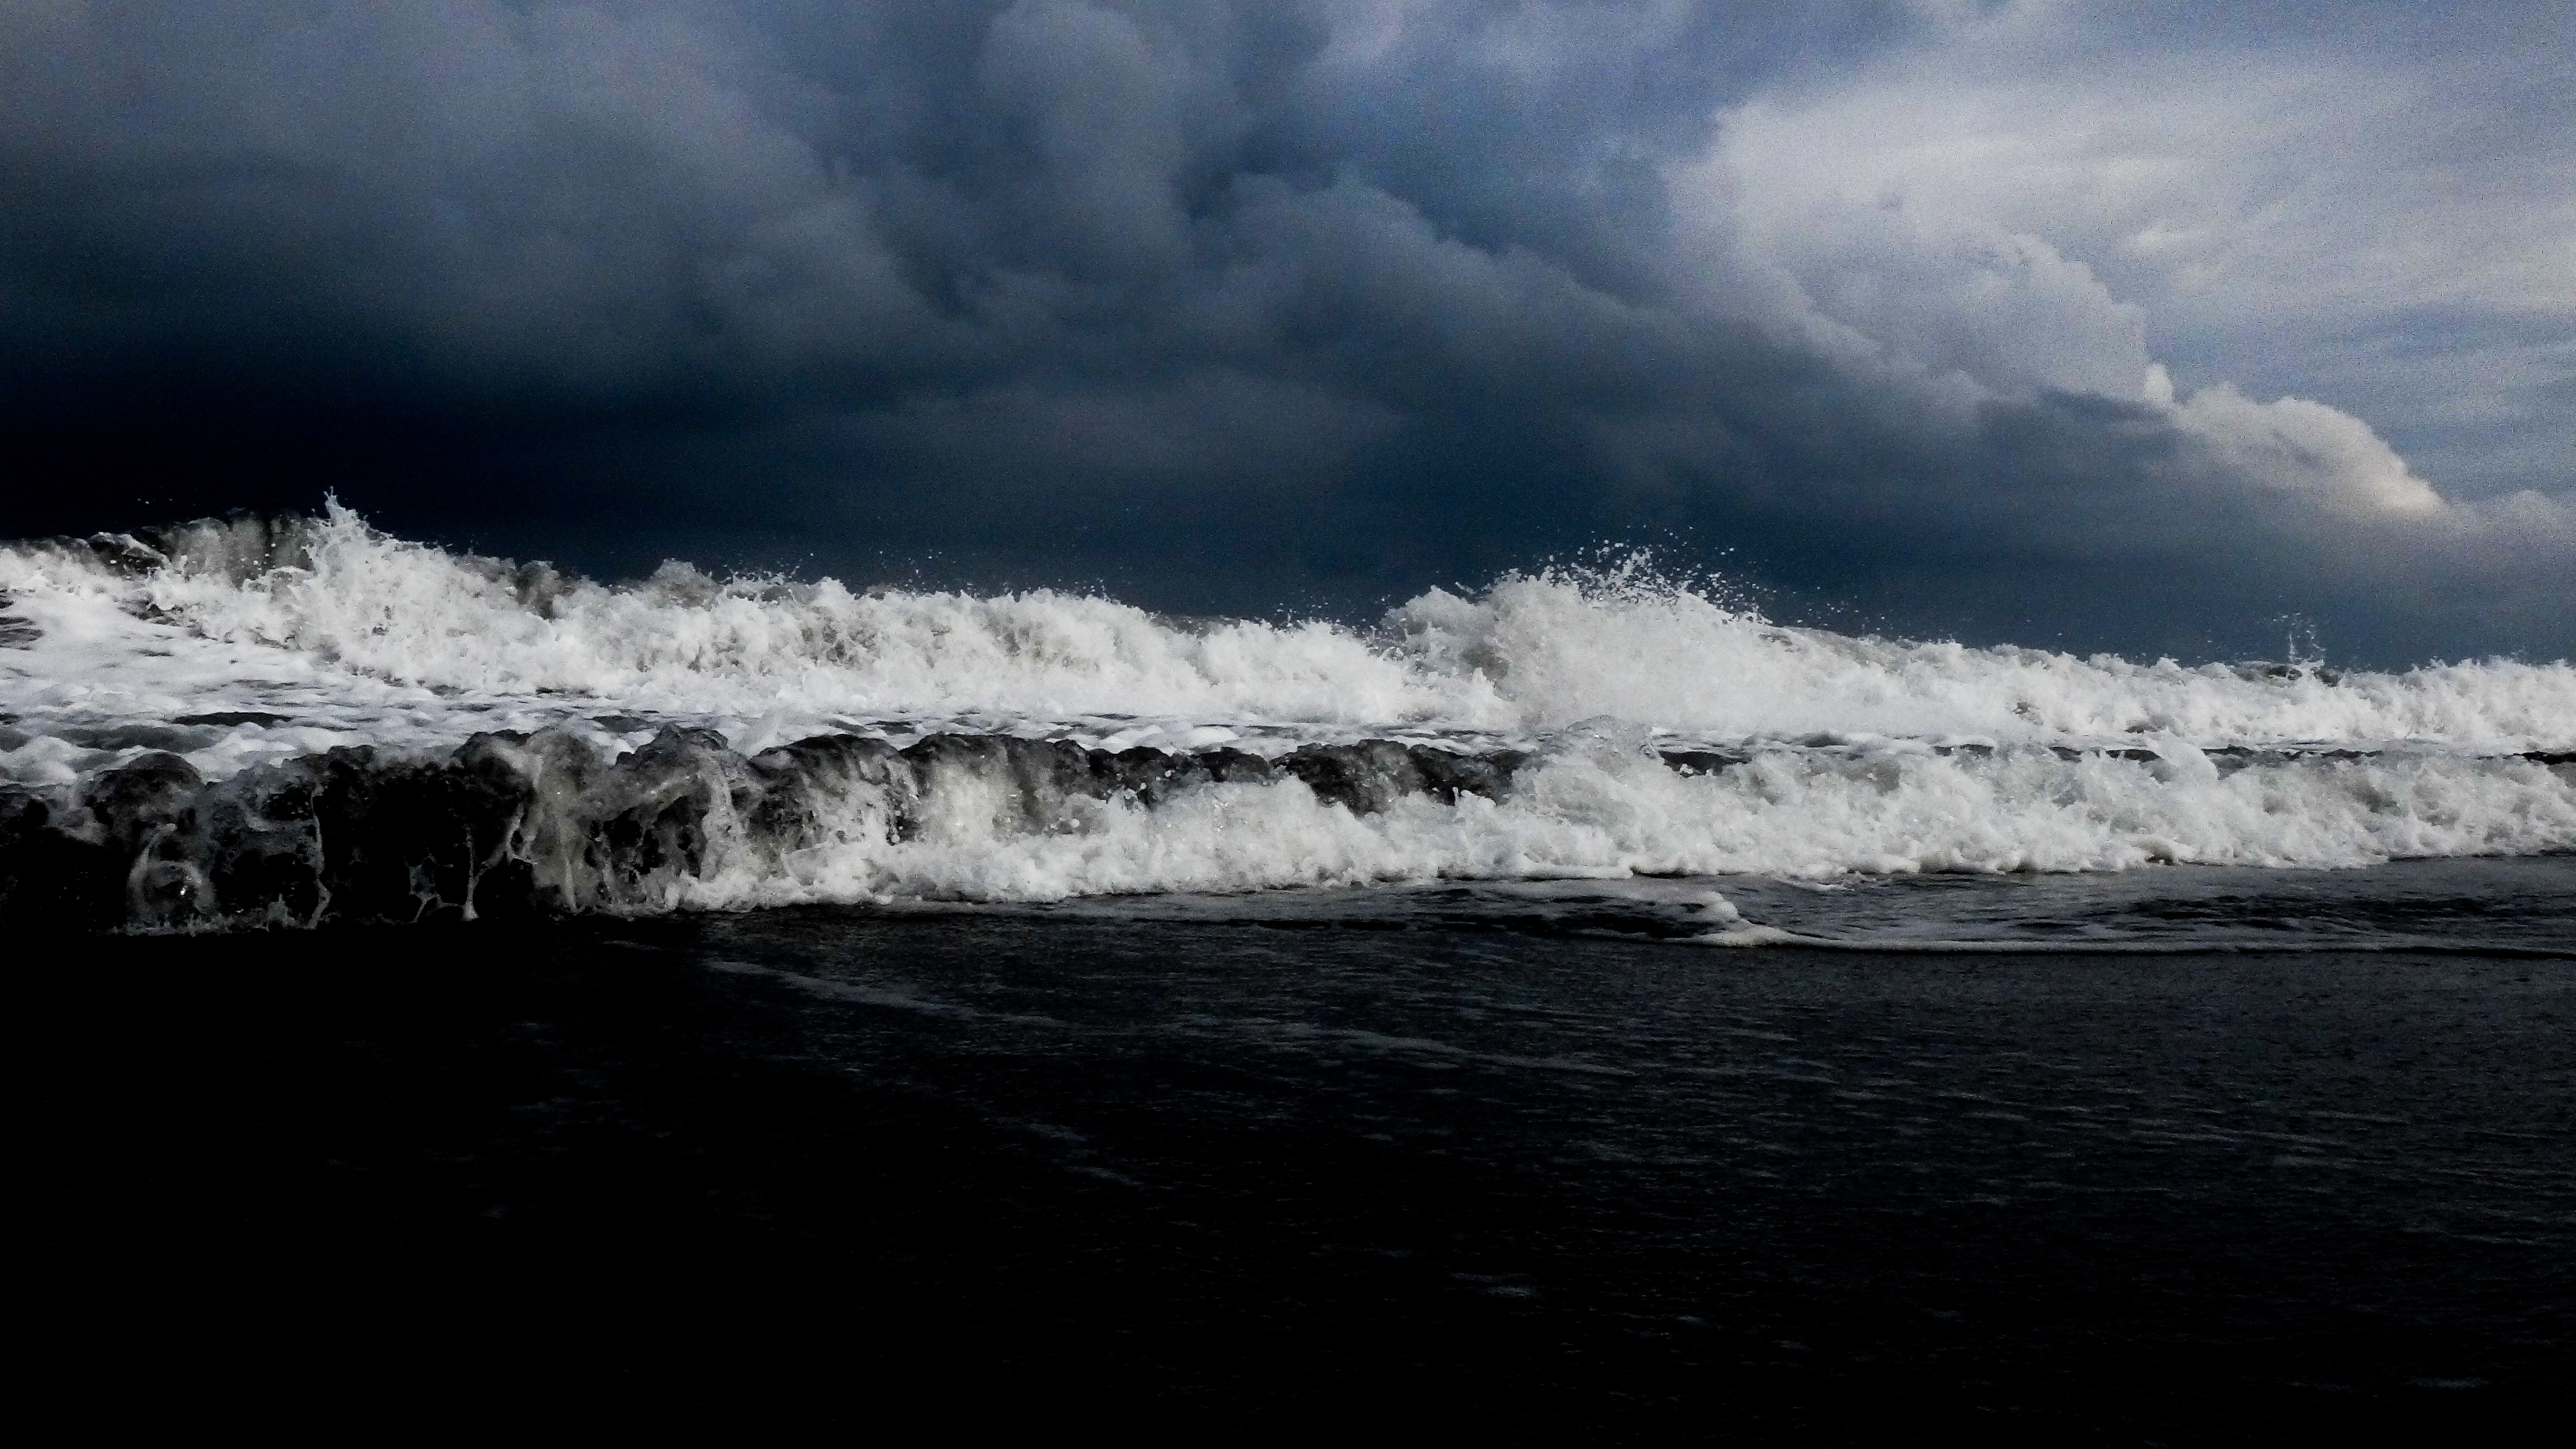
sea, coast, ocean, horizon, cloud, sky, shore, wave, wind, weather, storm, geological phenomenon, wind wave